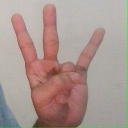
अक्षर: क्ष